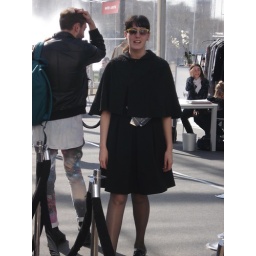
B080/'60s glasses but look at the guy's pants right there in the back.